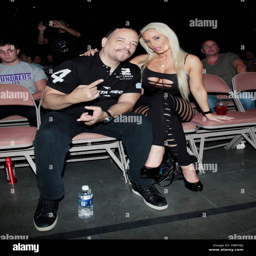
west coast hip hop artist and actor attend event